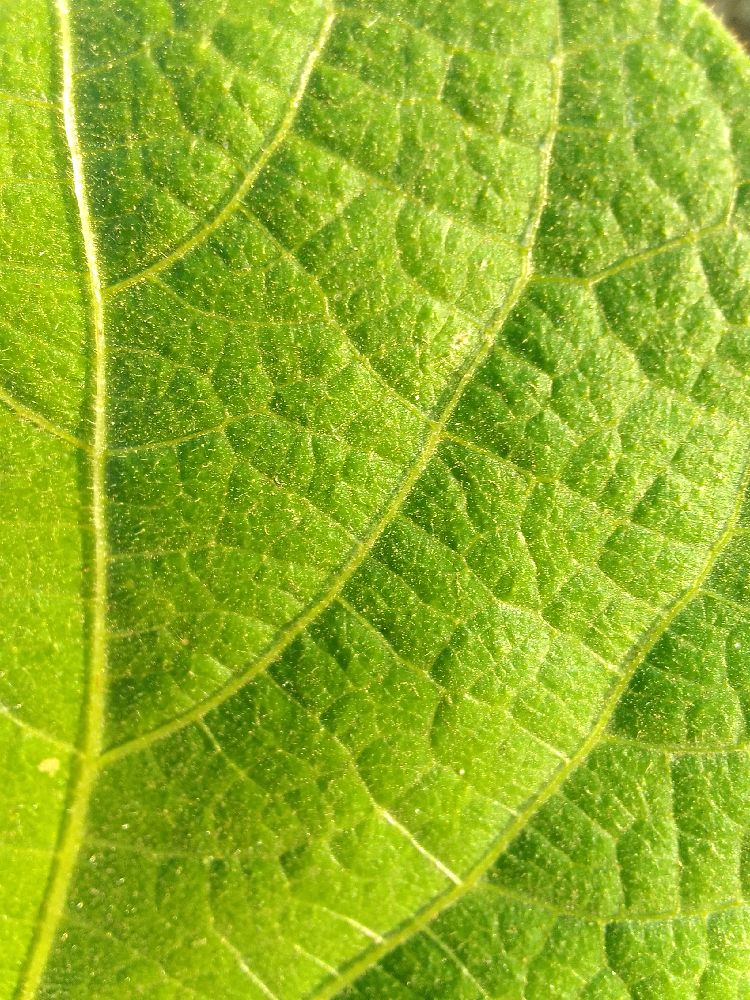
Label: healthy